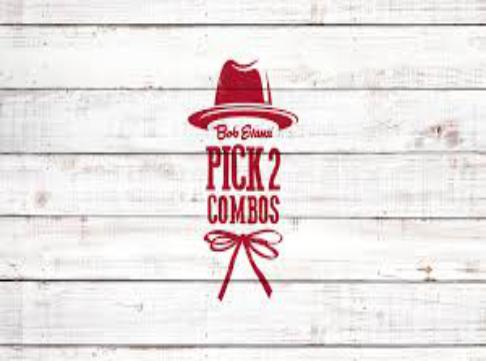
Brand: Bob Evans Restaurants
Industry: Clothes